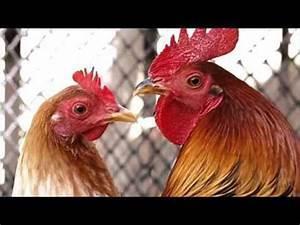
chicken